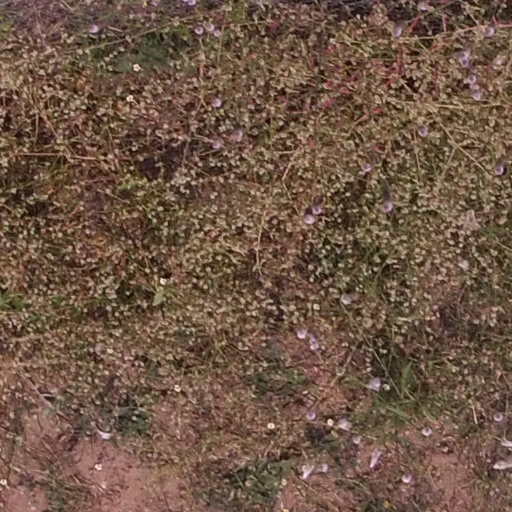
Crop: maize; corn